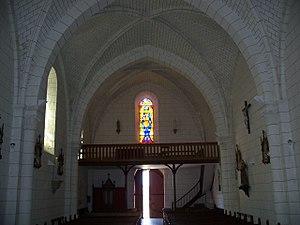
Église Saint-Léger de Virey (Inscrit) This building is indexed in the Base Mérimée, a database of architectural heritage maintained by the French Ministry of Culture,
Vicq-sur-Gartempe est une commune du Centre-Ouest de la France, située dans le département de la Vienne.